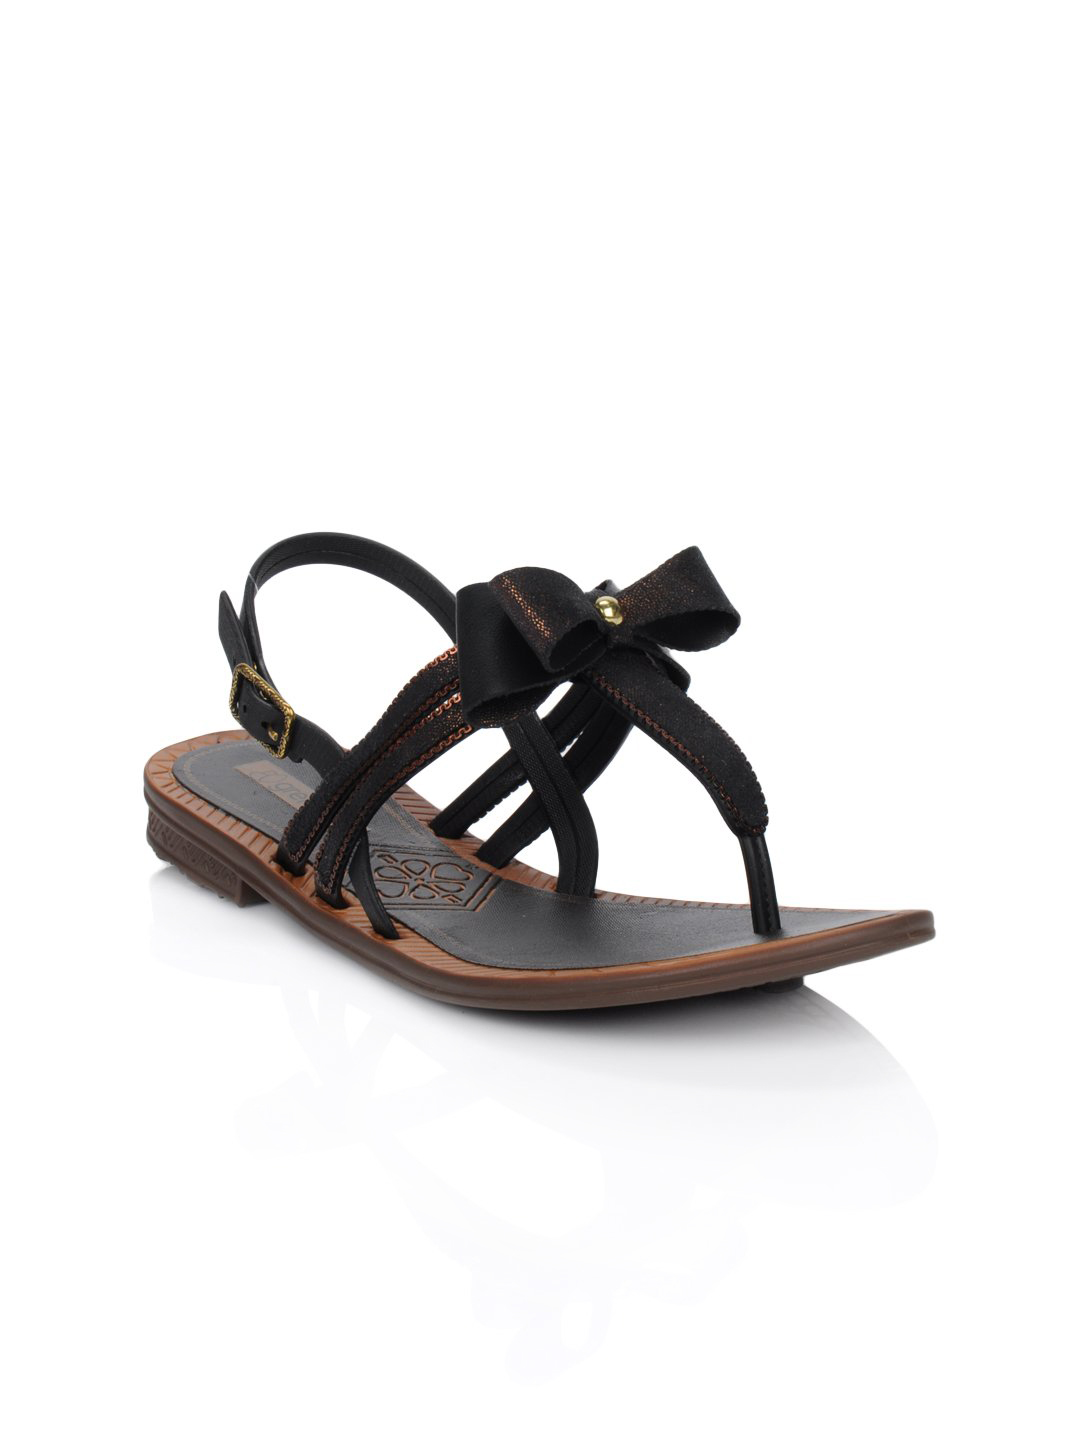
Grendha Women Black Flats
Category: Footwear / Shoes / Heels
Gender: Women
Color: Black
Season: Winter 2012
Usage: Casual